Samuel Oboh

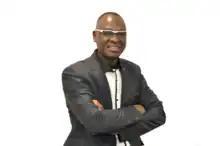
2015 President of the Royal Architectural Institute of Canada, Architect, 2021-2023 Vice President of UIA and Consul for the Republic of Botswana in Canada

Samuel Óghalé Oboh (born March 27, 1971) is a Canadian architect, manager, leader, former Vice President - Architecture at AECOM Canada Architects Ltd - a Fortune 500 Company and the 2015 President of the Royal Architectural Institute of Canada (RAIC). Sam Oboh (as he is commonly known) is the first Canadian of African descent to be elected as president of this Canadian Royal Institute - a feat that the erstwhile director of the Institute of African Studies at Carleton University - Ottawa, the late professor Pius Adesanmi described as "a history-making event on many fronts." In 2021, at the Rio General Assembly, Oboh was elected as the Vice President for Region 3 of the Paris-based International Union of Architects (UIA) - a body recognized by the United Nations, working to unify architects, influence public policies, and advance architecture to serve the needs of society. Oboh, a 2024 recipient of the King Charles III Coronation Medal, was elevated to the College of Fellows of the American Institute of Architects at an investiture ceremony held in New York on June 22, 2018. The citation read at the investiture ceremony noted that "Oboh exemplifies the ideals of stewardship excellence by intensifying public advocacy - inspiring diversity, promoting good design and championing transformative initiatives for public good." With his investiture, Oboh qualified to use the FAIA designation. Only about 3% of architects in the United States of America (and beyond) have this unique distinction.